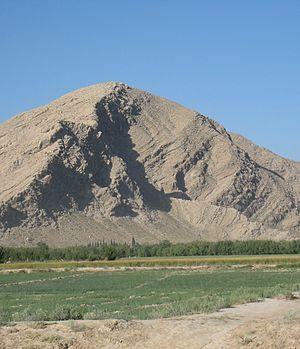
Le Waziristan du Nord est un district de la province de Khyber Pakhtunkhwa au Pakistan. Il fait partie de la région du Waziristan, le Waziristan du Sud formant l'autre subdivision de cette région. Sa capitale est Miranshah.